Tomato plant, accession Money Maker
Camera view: horizontal (90 deg, fisheye); turntable rotation: 300 degrees
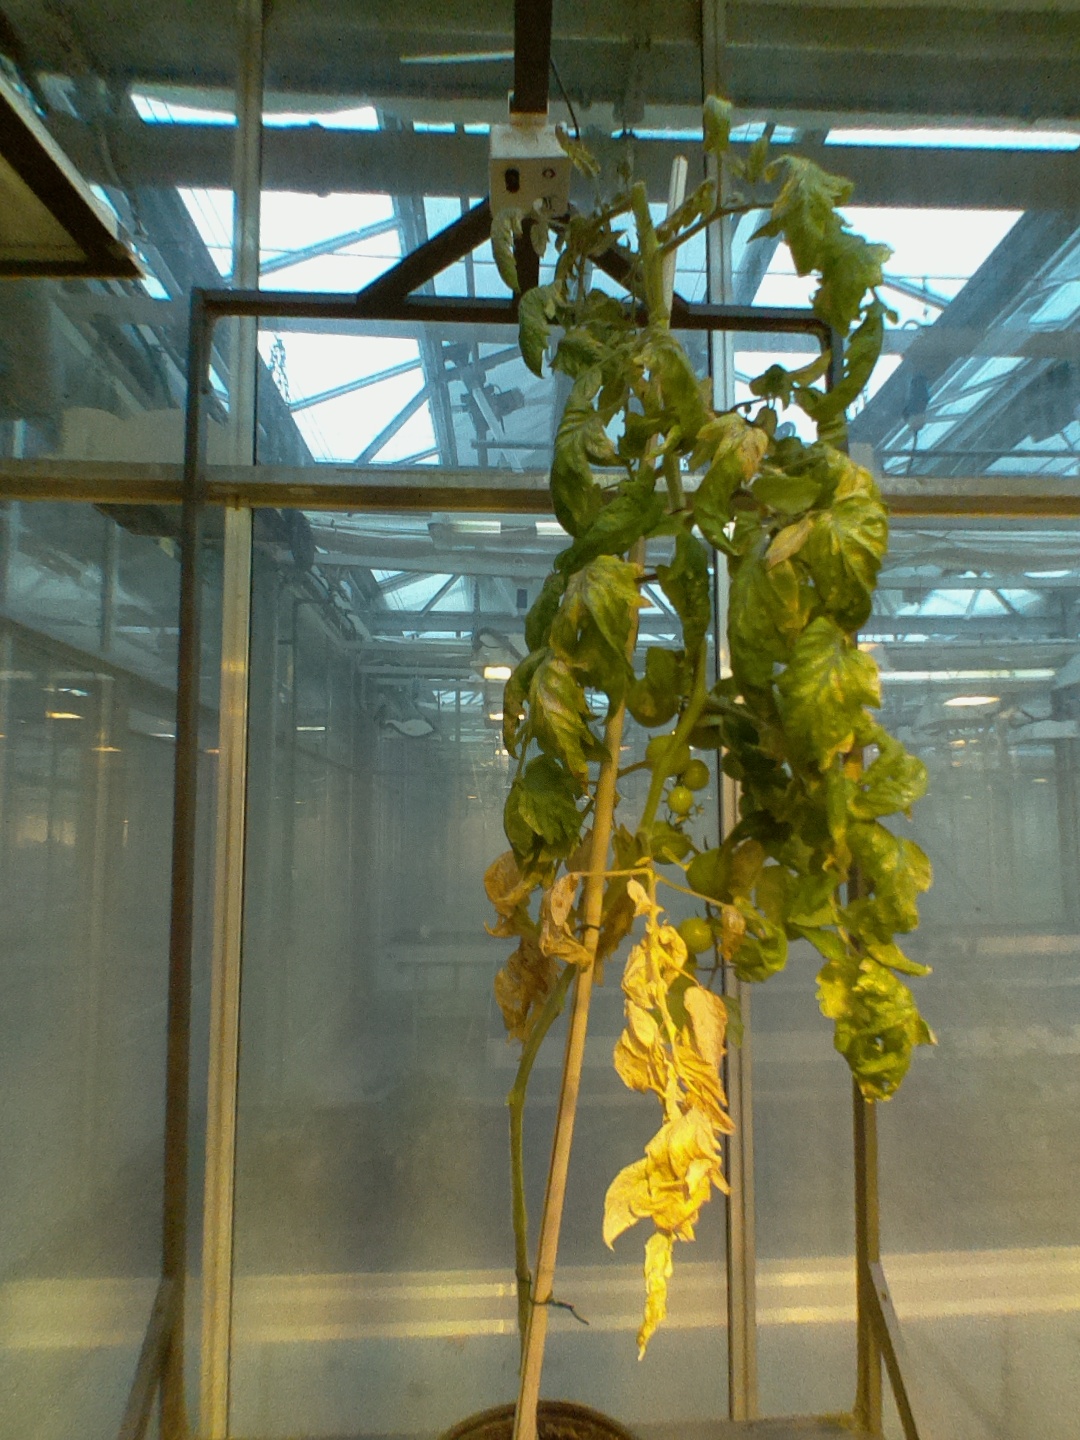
BBCH growth stage 79: 90% -100% of final fruit size